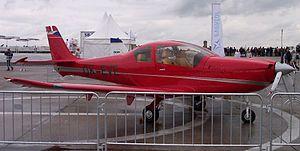
Evektor-Aerotechnik est une entreprise aéronautique créée en 1999 et située à Kunovice en République tchèque.